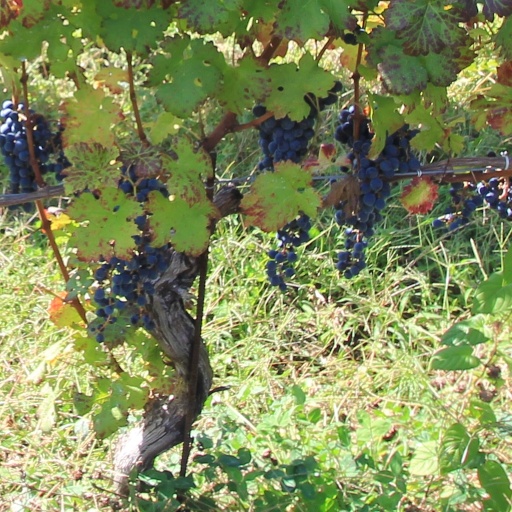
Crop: grape